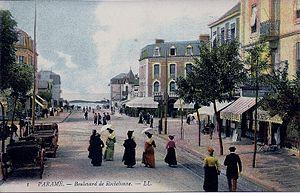
Paramé Bd de Rochebonne
Paramé est une ancienne commune d'Ille-et-Vilaine, qui a fusionné avec Saint-Servan et Saint-Malo le 29 octobre 1967. Elle est située à l'est de Saint-Malo, à laquelle elle est reliée par le Sillon. Paramé est connue pour sa longue plage de près de 2 kilomètres couramment appelée plage de Rochebonne.